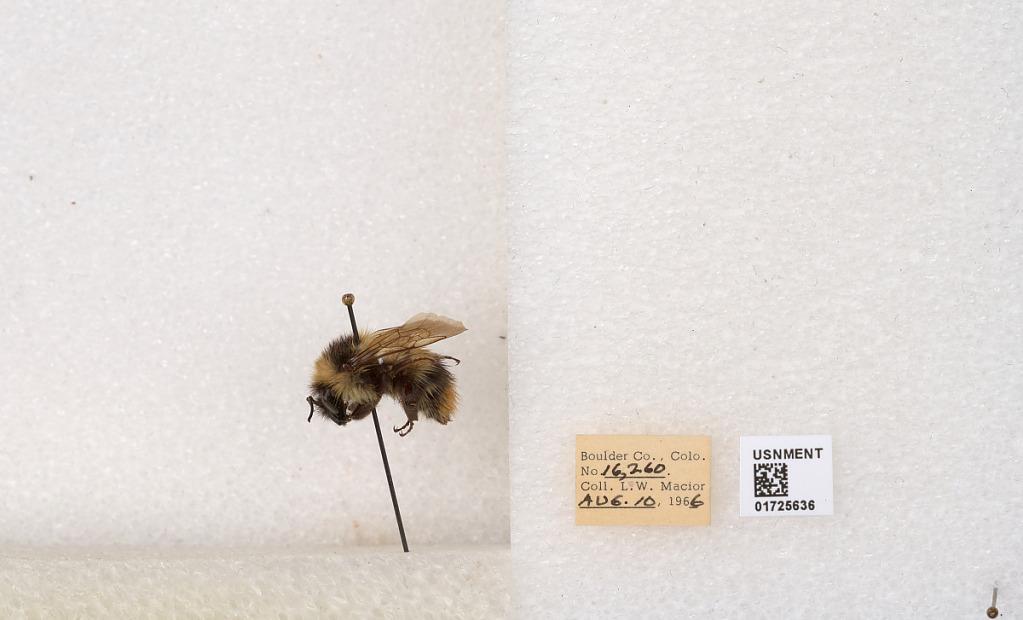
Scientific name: Bombus kirbyellus
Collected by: L. Macior
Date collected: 1966-8-10
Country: United States
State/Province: Colorado
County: Boulder
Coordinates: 40.0925, -105.358